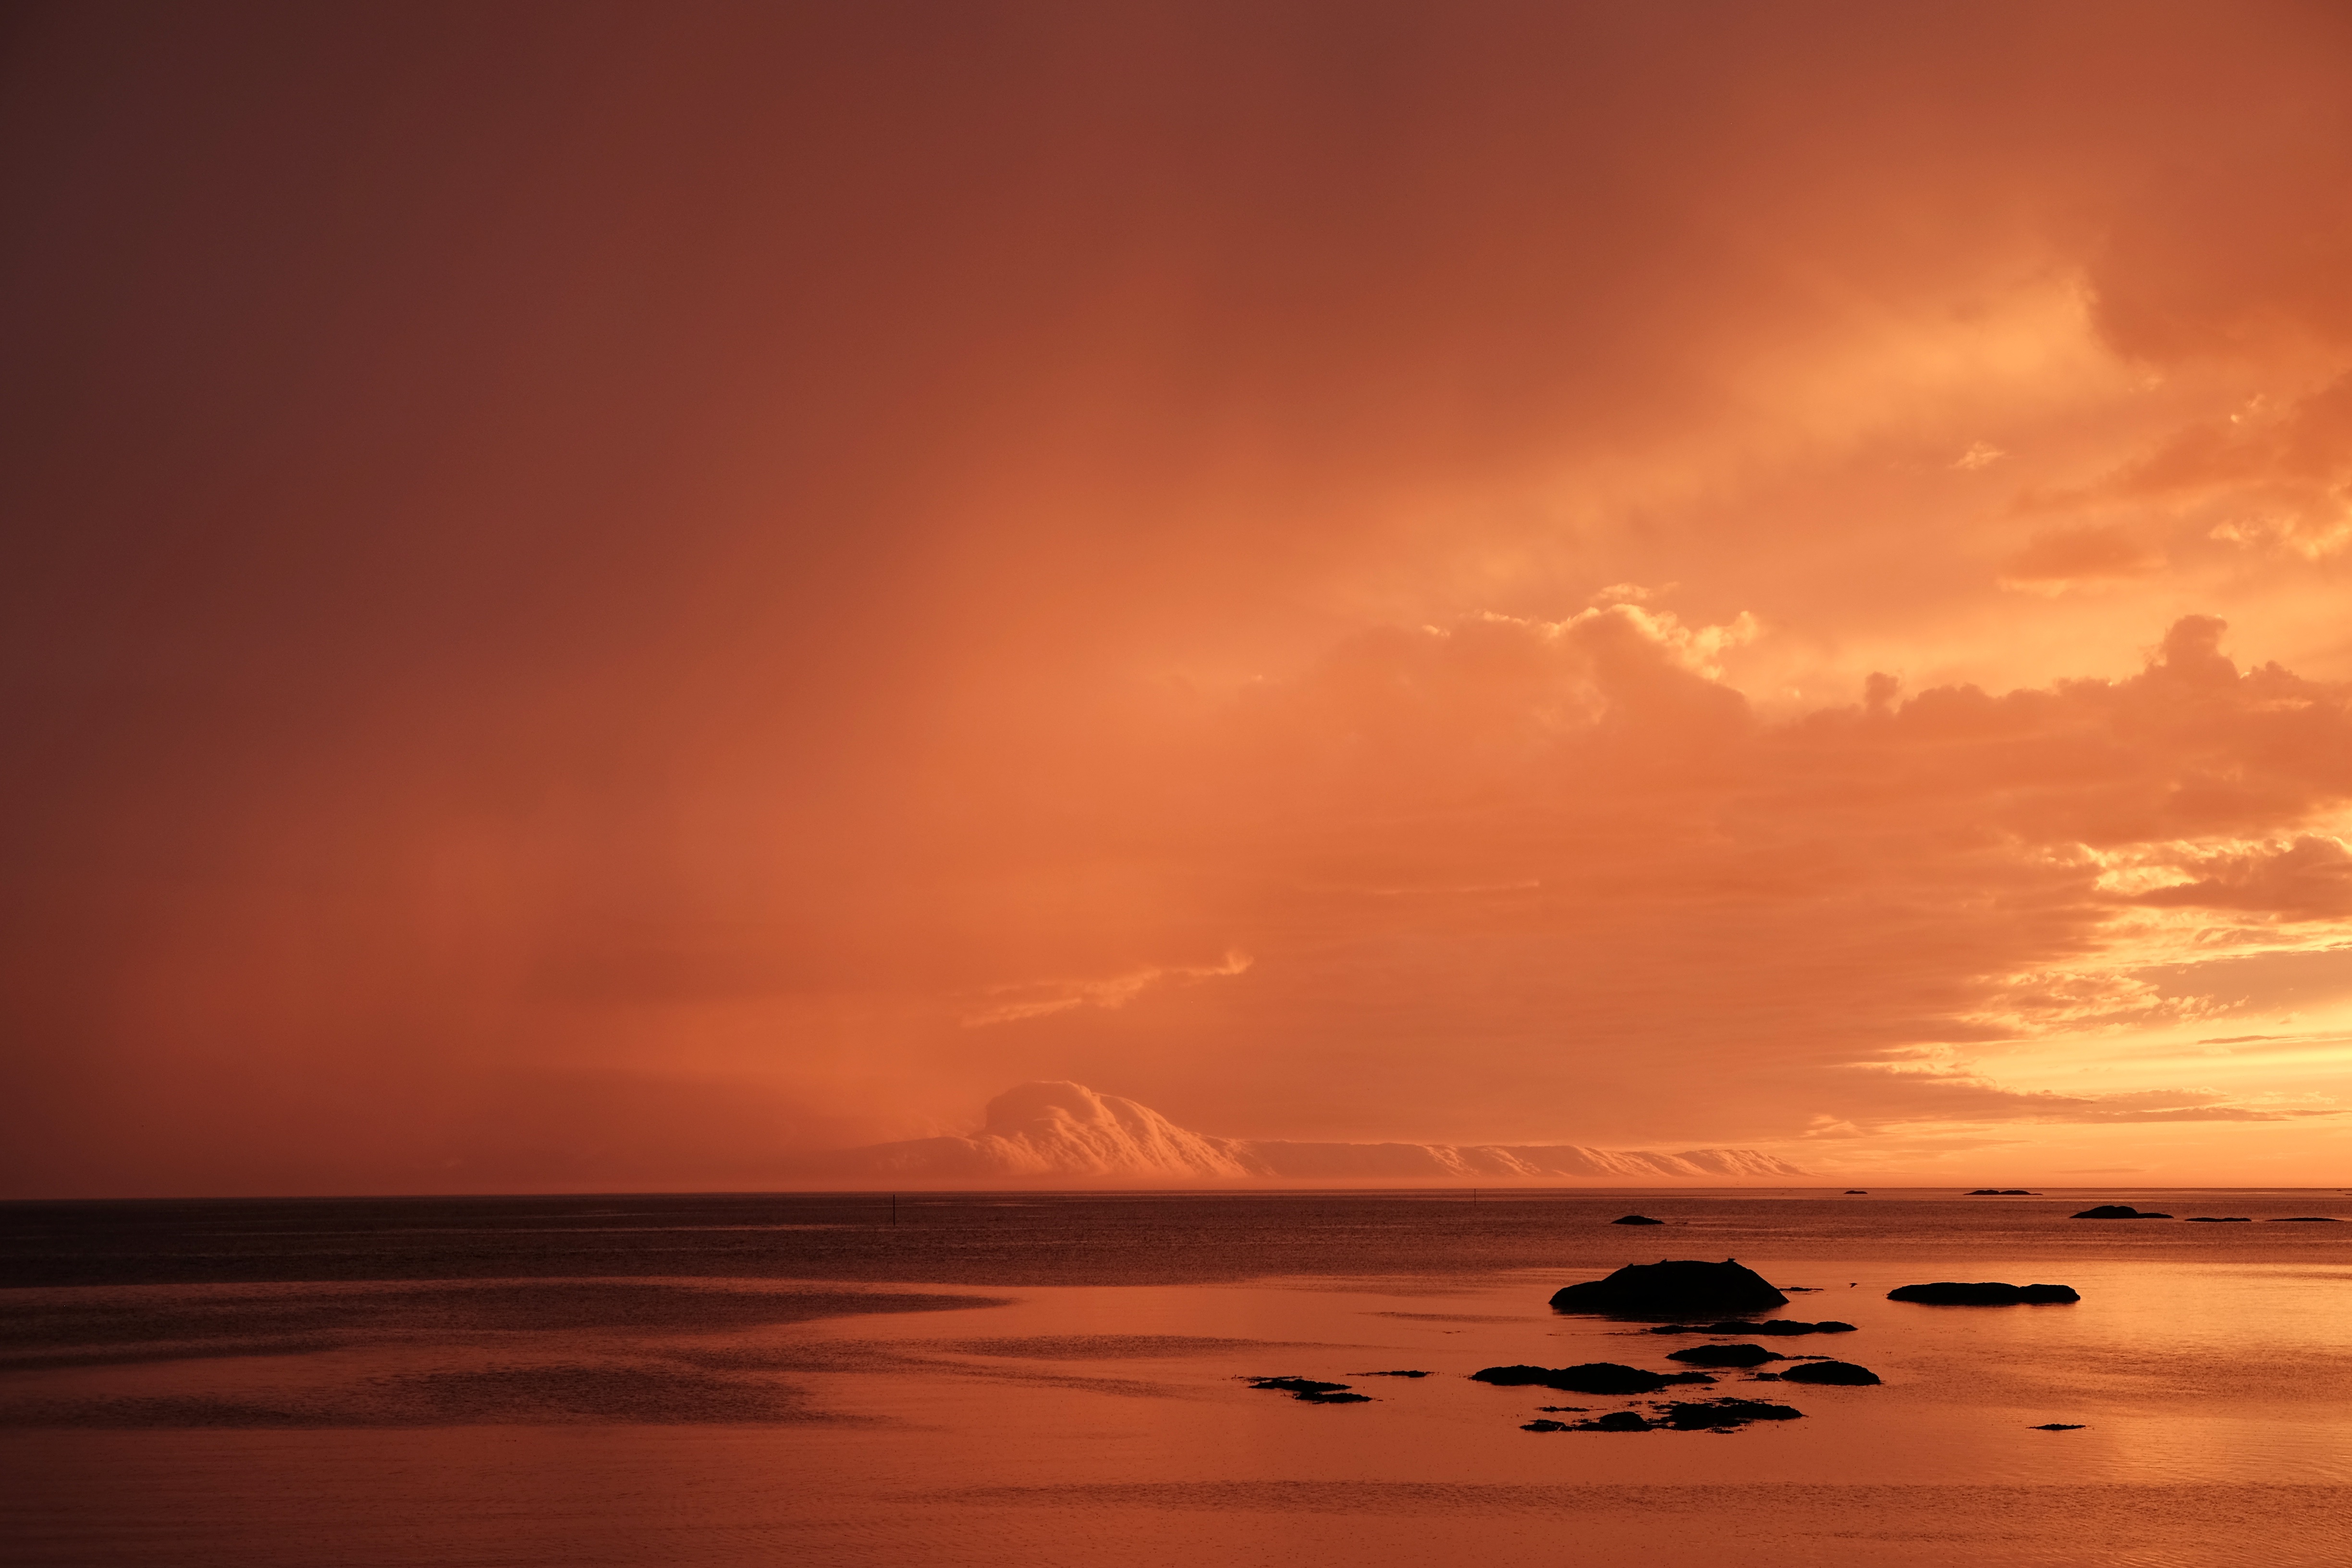
beach, sea, coast, ocean, horizon, cloud, sky, sunrise, sunset, morning, shore, wave, dawn, atmosphere, dusk, evening, reflection, bay, afterglow, atmospheric phenomenon, wind wave